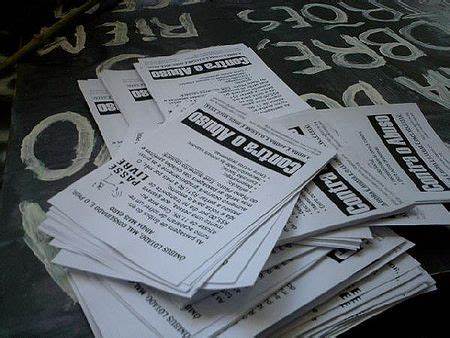
Label: paper